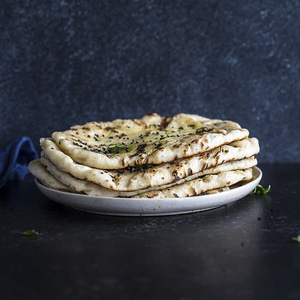
Dish: naan